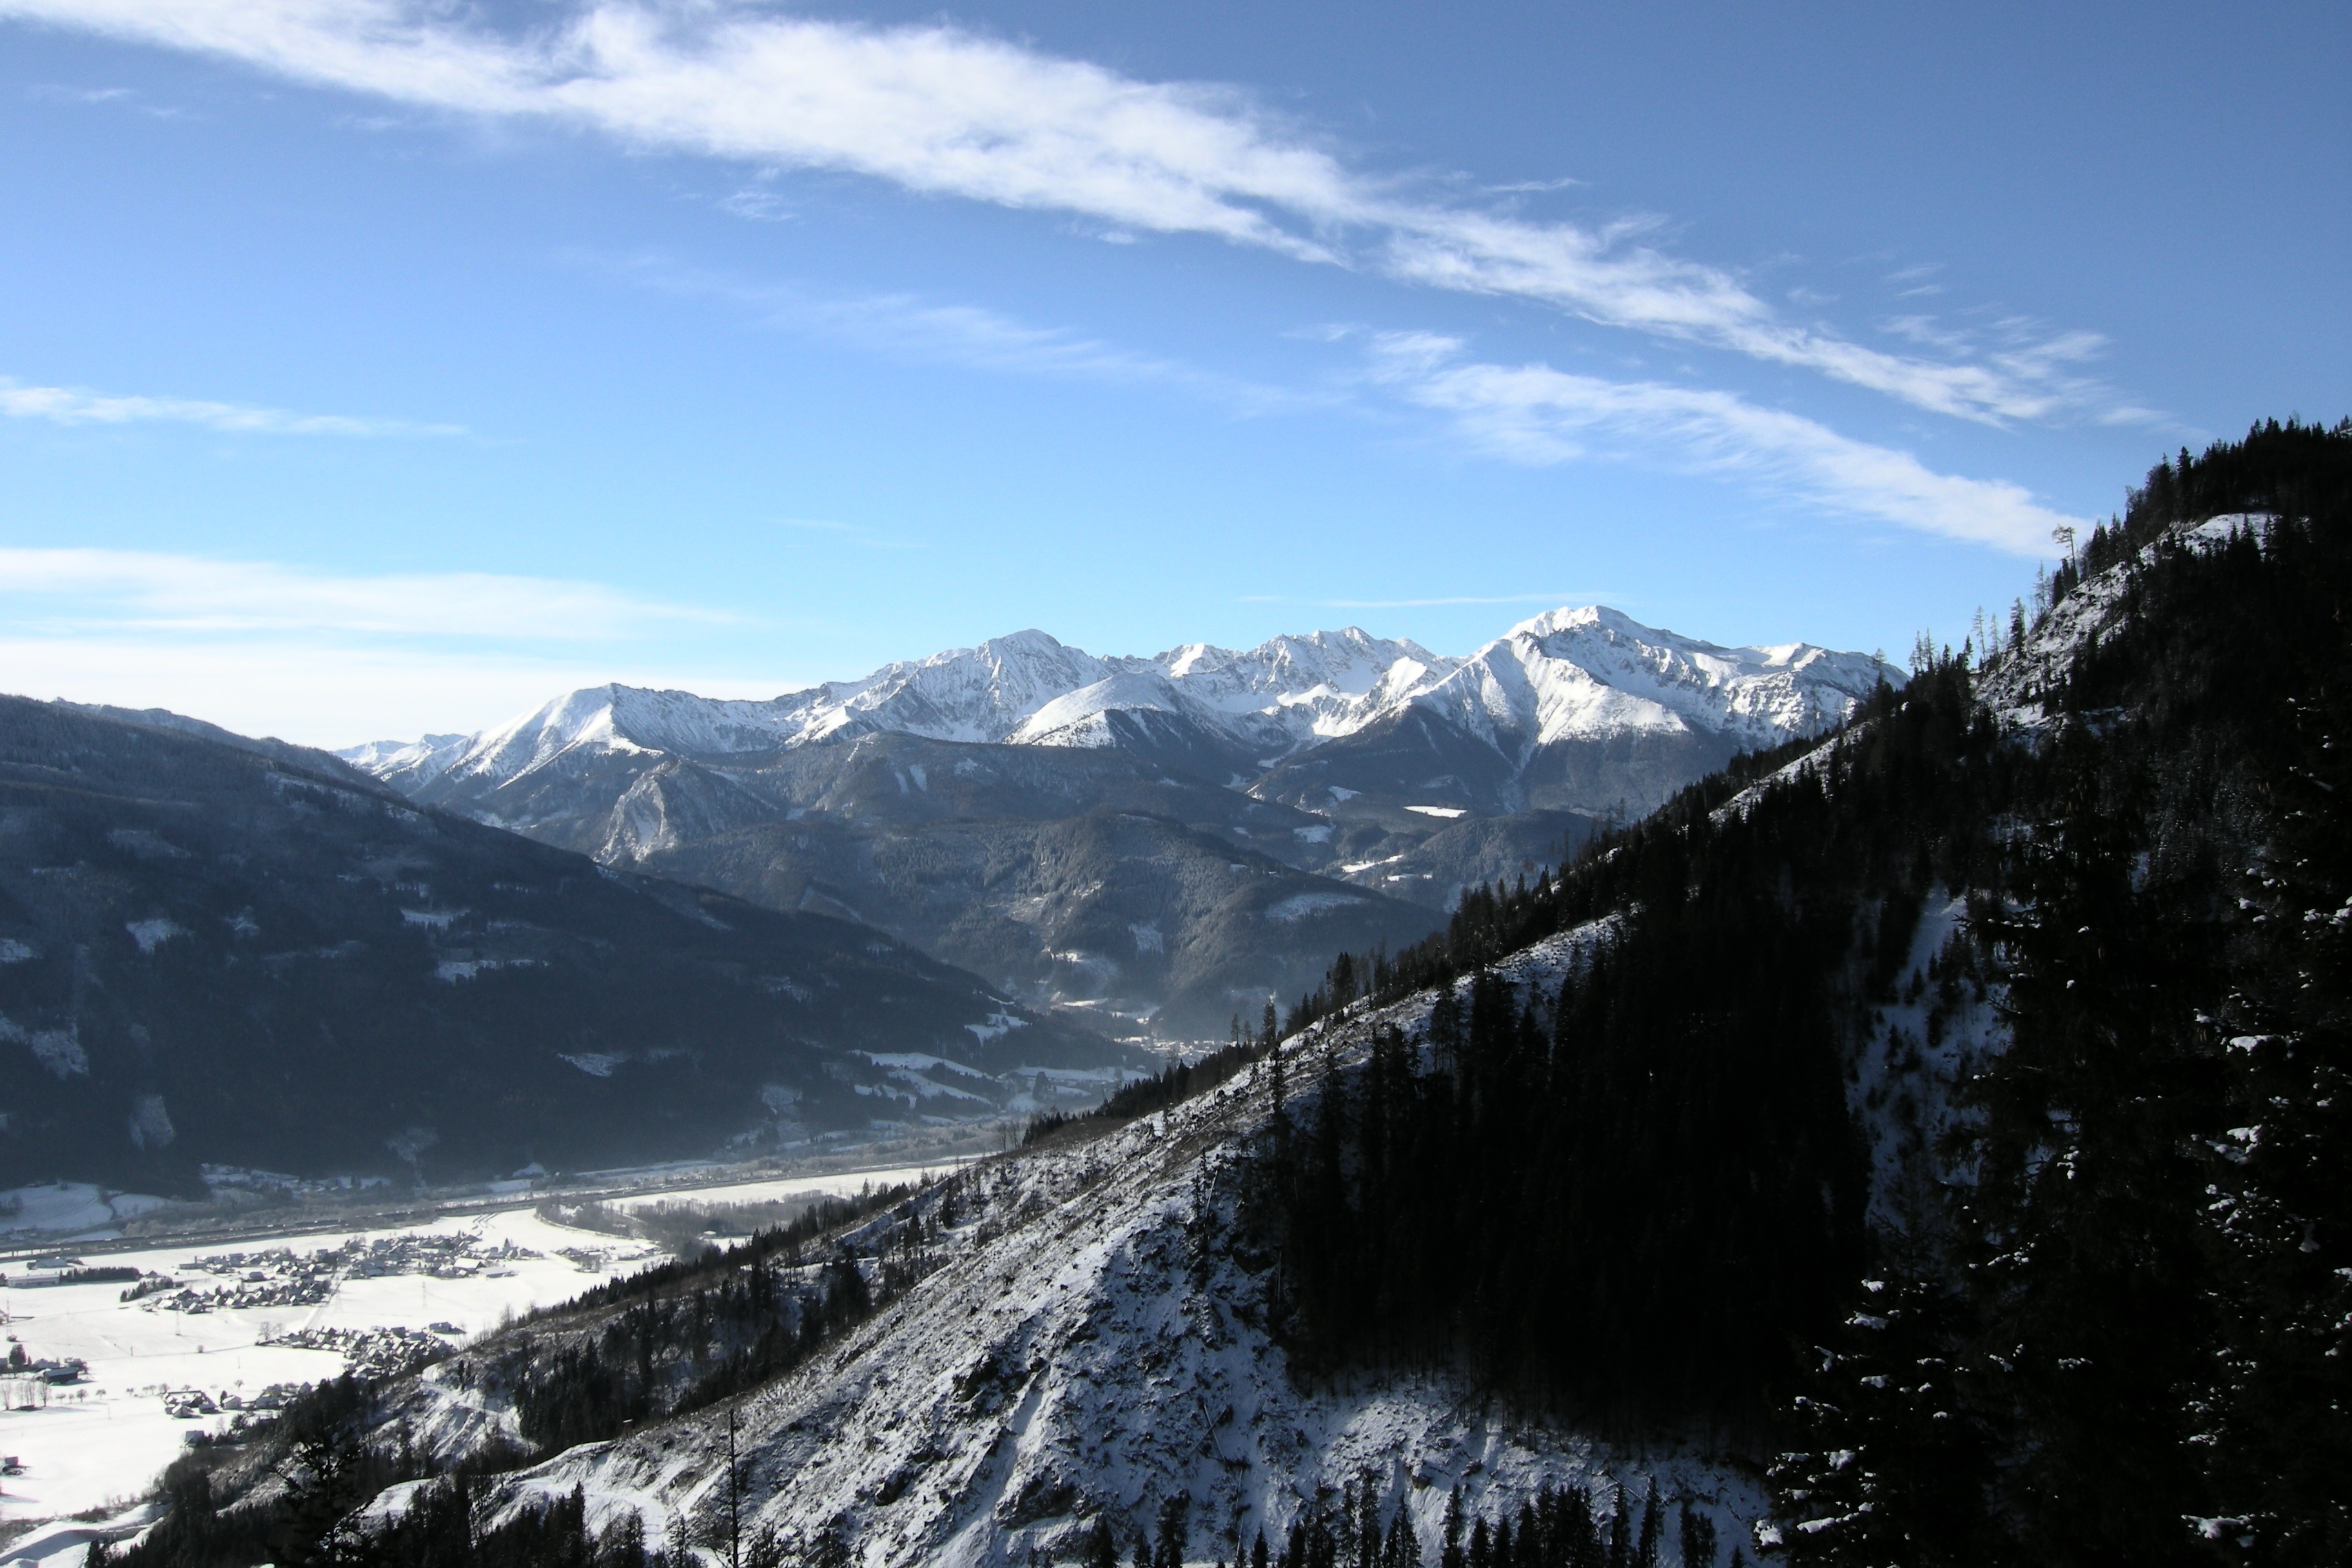
nature, wilderness, mountain, snow, winter, adventure, valley, mountain range, weather, alpine, ridge, summit, austria, mountains, alps, plateau, fell, cirque, landform, mountain pass, geographical feature, mountainous landforms